Lavon Lake

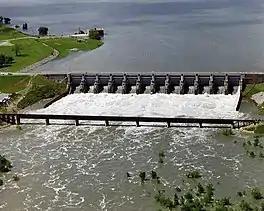
Aerial view of Lavon Lake and Dam

Lavon Lake is a freshwater reservoir located in southeast Collin County, Texas, on the East Fork of the Trinity River near Wylie, off State Highway 78. It is commonly called Lake Lavon for commercial and recreational purposes, but Lavon Lake is its official name according to the U.S. Army Corps of Engineers. It was originally called Lavon Reservoir.